Anglican Church in Japan

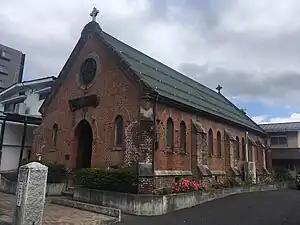
Nagano Holy Saviour Church, Nagano

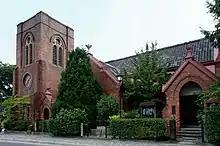
St Agnes Cathedral, Kyoto

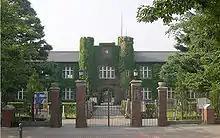
Rikkyo University, Tokyo

The Anglican mission to Hokkaido was pioneered since 1874 by the Rev. Walter Dening and the Rev. John Batchelor, who contributed to the welfare and education of the Ainu people. More than 130 years since then, the Anglicans in the Diocese of Hokkaido, with its diocesan cathedral at Christ Church Cathedral, Sapporo, have made unique contributions in various fields, establishing 24 churches, 5 kindergartens and 4 nursery schools.